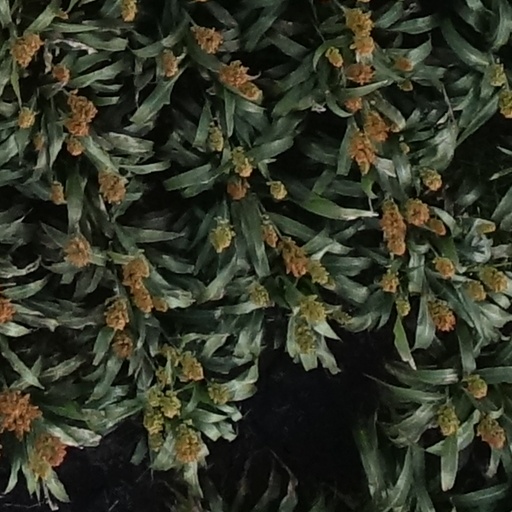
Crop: sorghum